Start Over (Beyoncé song)

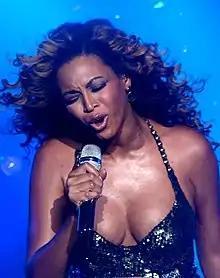
Knowles performing during her 4 Intimate Nights with Beyoncé revue

"Start Over" earned mixed to positive reviews from critics, some of whom felt it was too similar to Knowles's older material. MTV's Jenna Hally Rubenstein wrote that in the song, Knowles shows her best side, which according to her were the "larger-than-life, emotionally tortured, breathy ballads." Writing for MTV UK, Joanne Dorken concluded that the song was "stonking and dramatic" but also "single-worthy." Dorken added: "Knowles shows off that big voice of hers, leaving us wanting more from the lady herself." While reviewing "4", Gary Graff of "Billboard" magazine noted that several songs on the album, including "Start Over", were talking about "the gray areas in between". Erika Ramirez of the same magazine said: "Again honest when it comes to love, Bey[oncé]' won't surrender till she and beau 'give love another life.' Bey[oncé]'s roar matches the song's fight." Ben Cardew of "Music Week" stated that "Start Over" was the first indication that Knowles might have picked "some leftfield influences during those nine months off", making reference to the way the song starts, as he wrote, "with what sounds like – but most probably isn't – distorted pan pipes before kicking into a massive R&B number."